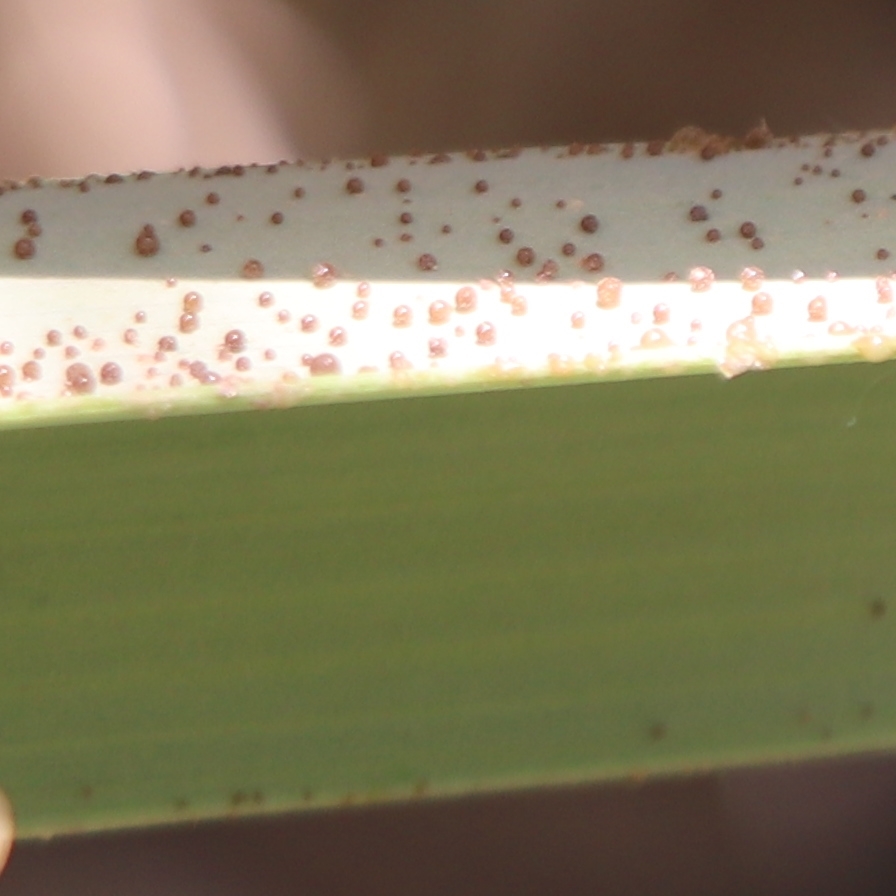
Label: Honey